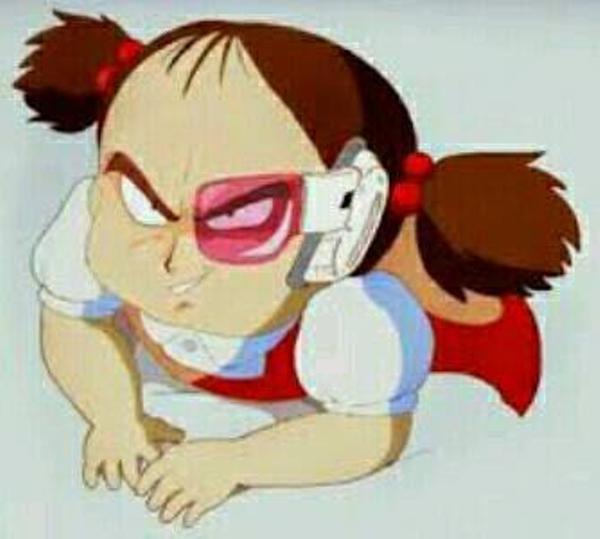
回答: めい、怖くないもん!